Jaajo Linnonmaa

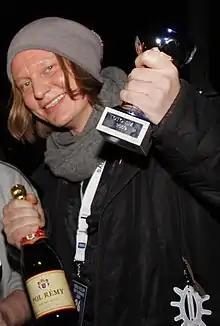
Linnonmaa in 2009

Jari Arto Olavi "Jaajo" Linnonmaa (born 25 May 1978 in Helsinki) is a Finnish radio personality, actor and entrepreneur. Linnonmaa hosts the breakfast show together with Anni Hautala on Radio Suomipop. The show is one of the most popular radio shows in Finland within its timeslot and the show and Linnonmaa himself have won several accolades at the Finnish Radio Gala.